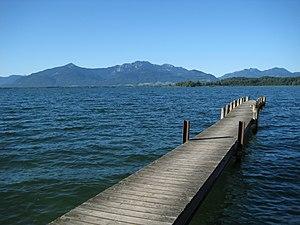
Chiemsee, ponton au sud de l'Île aux Dames